Mahatma Gandhi

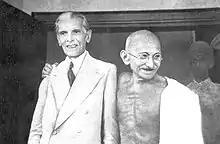
Gandhi with Muhammad Ali Jinnah in September 1944

During the discussions between Gandhi and the British government over 1931–32 at the Round Table Conferences, Gandhi, now aged about 62, sought constitutional reforms as a preparation to the end of colonial British rule, and begin the self-rule by Indians. The British side sought reforms that would keep the Indian subcontinent as a colony. The British negotiators proposed constitutional reforms on a British Dominion model that established separate electorates based on religious and social divisions. The British questioned the Congress party and Gandhi's authority to speak for all of India. They invited Indian religious leaders, such as Muslims and Sikhs, to press their demands along religious lines, as well as B. R. Ambedkar as the representative leader of the untouchables. Gandhi vehemently opposed a constitution that enshrined rights or representations based on communal divisions, because he feared that it would not bring people together but divide them, perpetuate their status, and divert the attention from India's struggle to end the colonial rule.